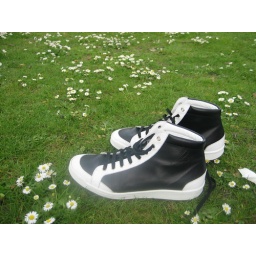
Conrad's shoes made for a nice shot against the grass and wild flowers of Regents Park in London.